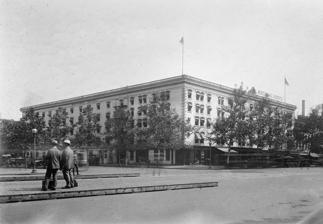
Building: National Hotel (Washington, D.C.)
Country: United States of America
Year built: 1826
Historic hotel in Washington, D.C. National Hotel, sometime between 1909 and 1920 The National Hotel was a hotel in Washington, D.C. It was located on the northeastern corner of the intersection of Pennsylvania Avenue and 6th Street NW. John Gadsby had it built in 1826. The hotel was sold to the city in 1929, and it was demolished in 1942. In 1857, there was an outbreak of a mysterious illness at the hotel. During the Civil War , Confederate sympathizers met there. There were many notable people who resided at the National during their years in Washington. Two prominent politicians who lived here were Thomas W. Ferry and Henry Clay (who died at the National). John Wilkes Booth had been staying at the National Hotel, in Room 228, the night that he assassinated Abraham Lincoln. References